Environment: lab
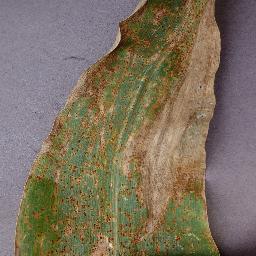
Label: northern_corn_leaf_blight